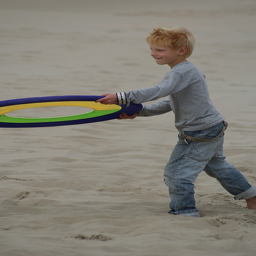
A little boy in the sand with a frisbee.
A young man holding a large frisbee on top of sand.
Boy playing with large throwing disk on the beach.
a small kid plays a game of catch
There is a boy on the sand holding an object.